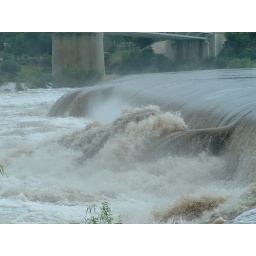
Good rain lots of water in Llano river